Group 2 (motorsport)

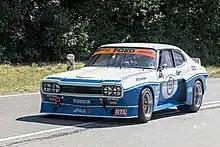
A Ford Capri 3100 RS Group 2 Touring Car

The British Saloon Car Championship was open to Group 2 cars each year from 1961 to 1965 and from 1970 to 1973.